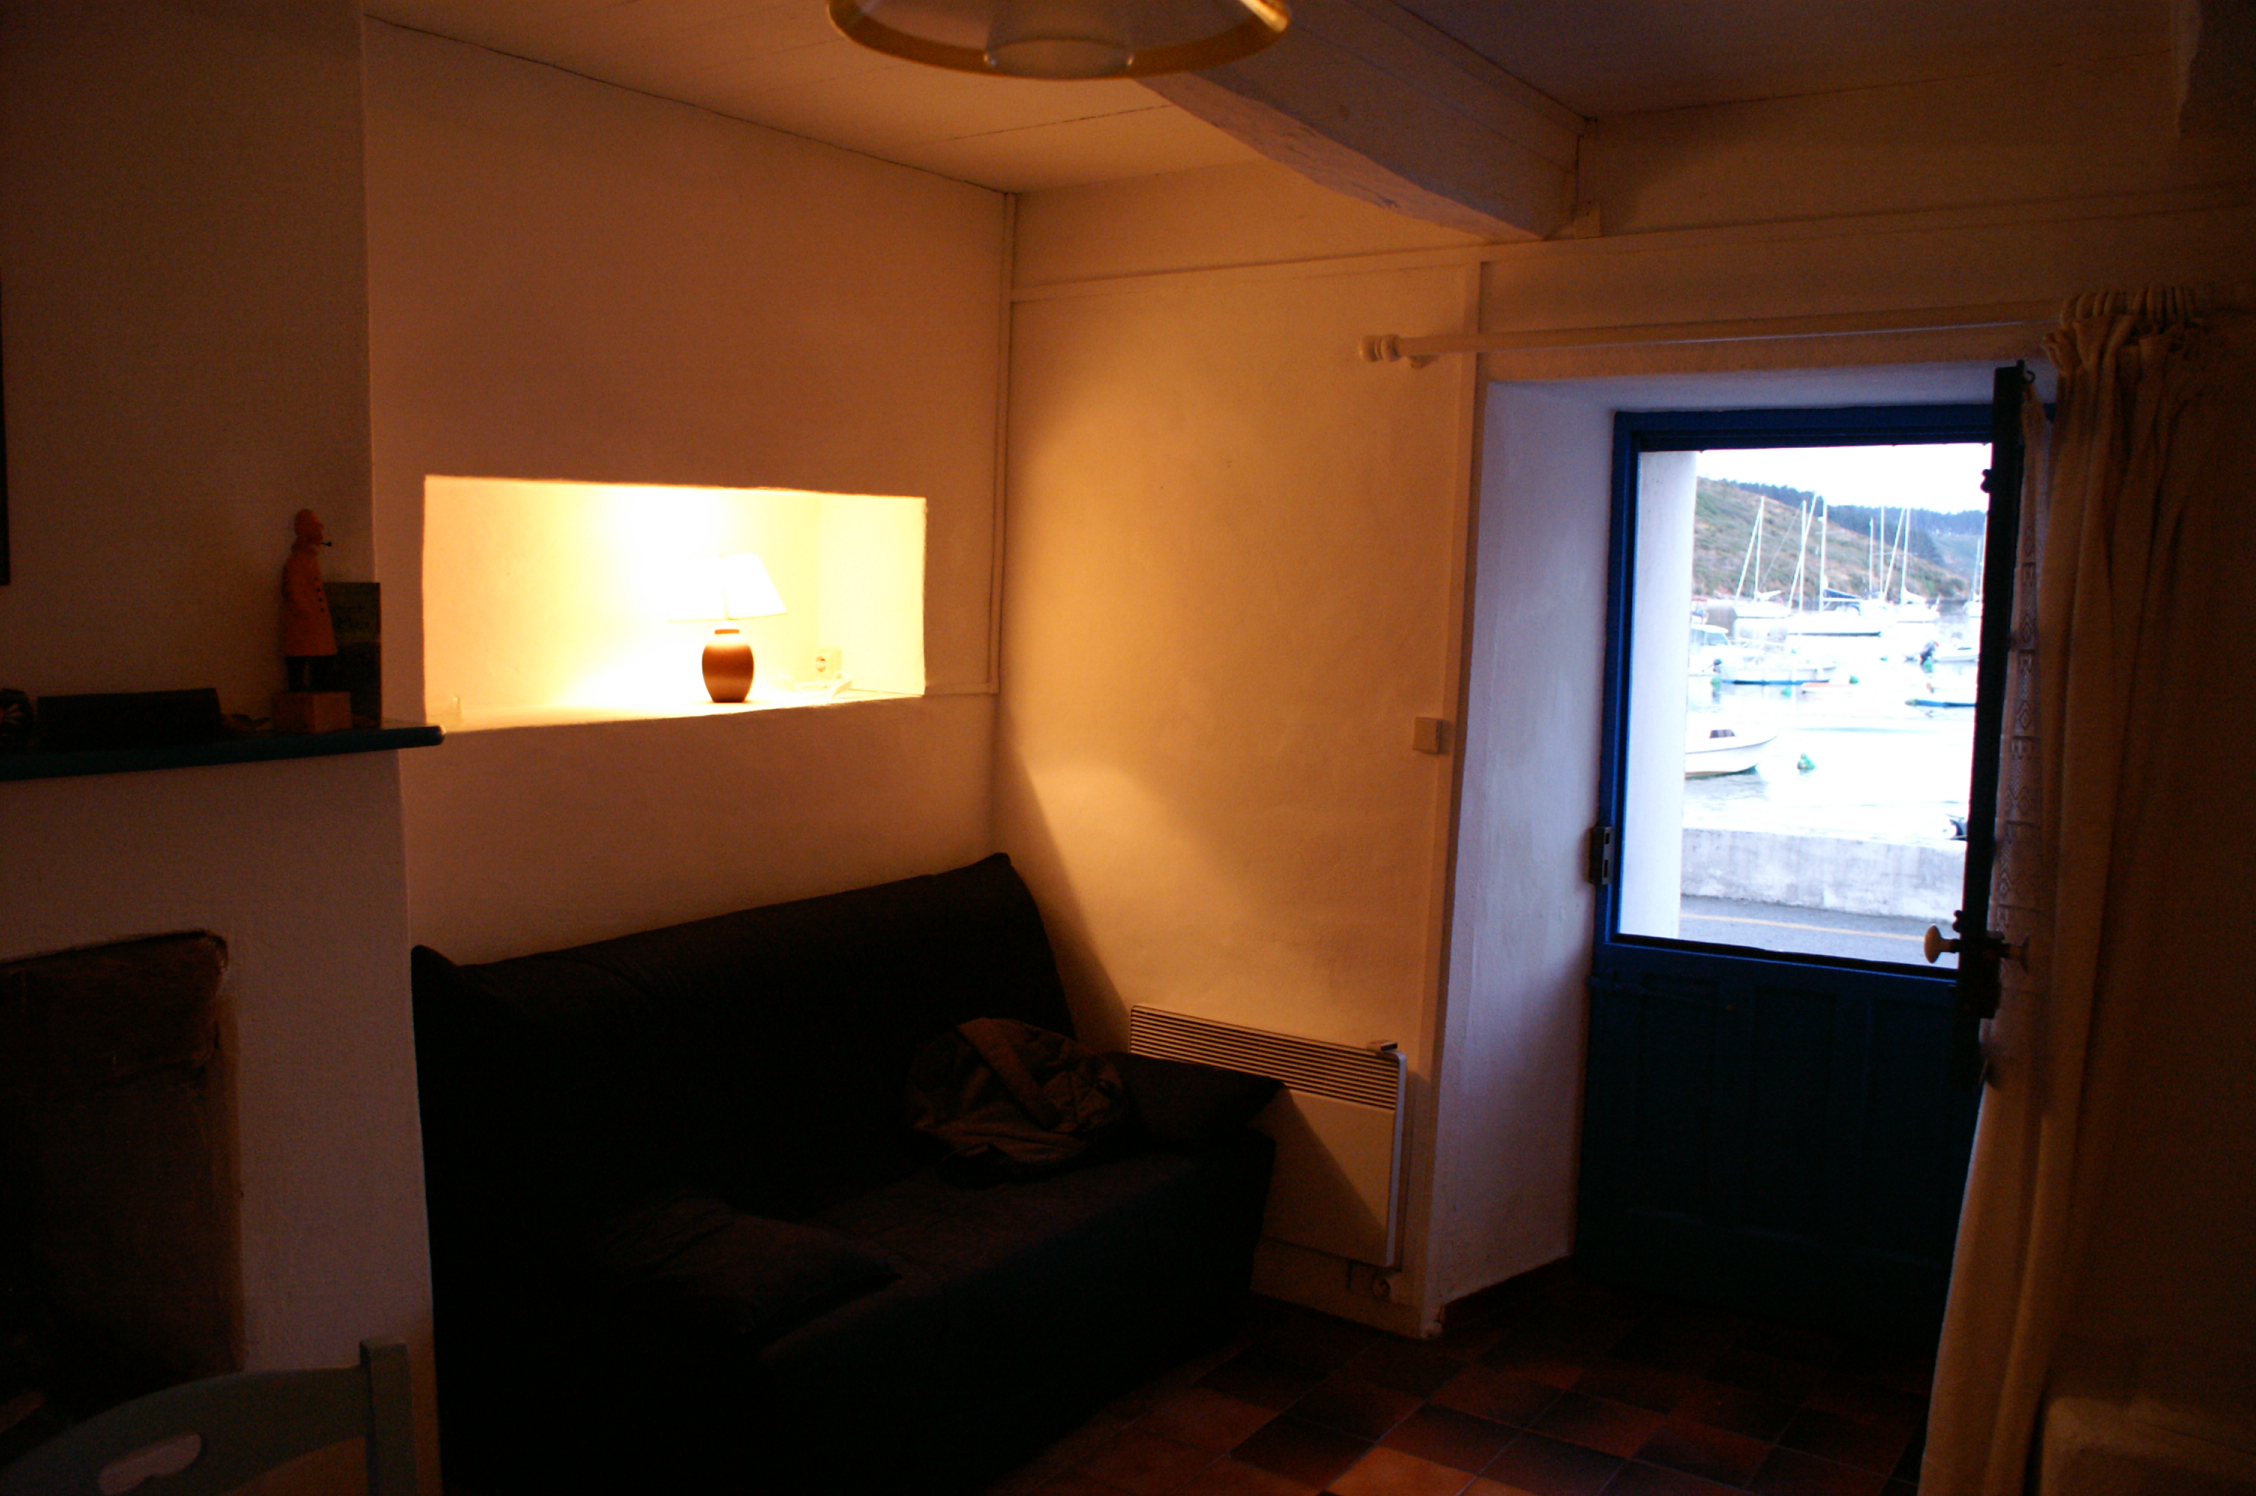
house, building, home, france, cottage, property, room, apartment, interior design, maison, brittany, bretagne, morbihan, belleile, sauzon